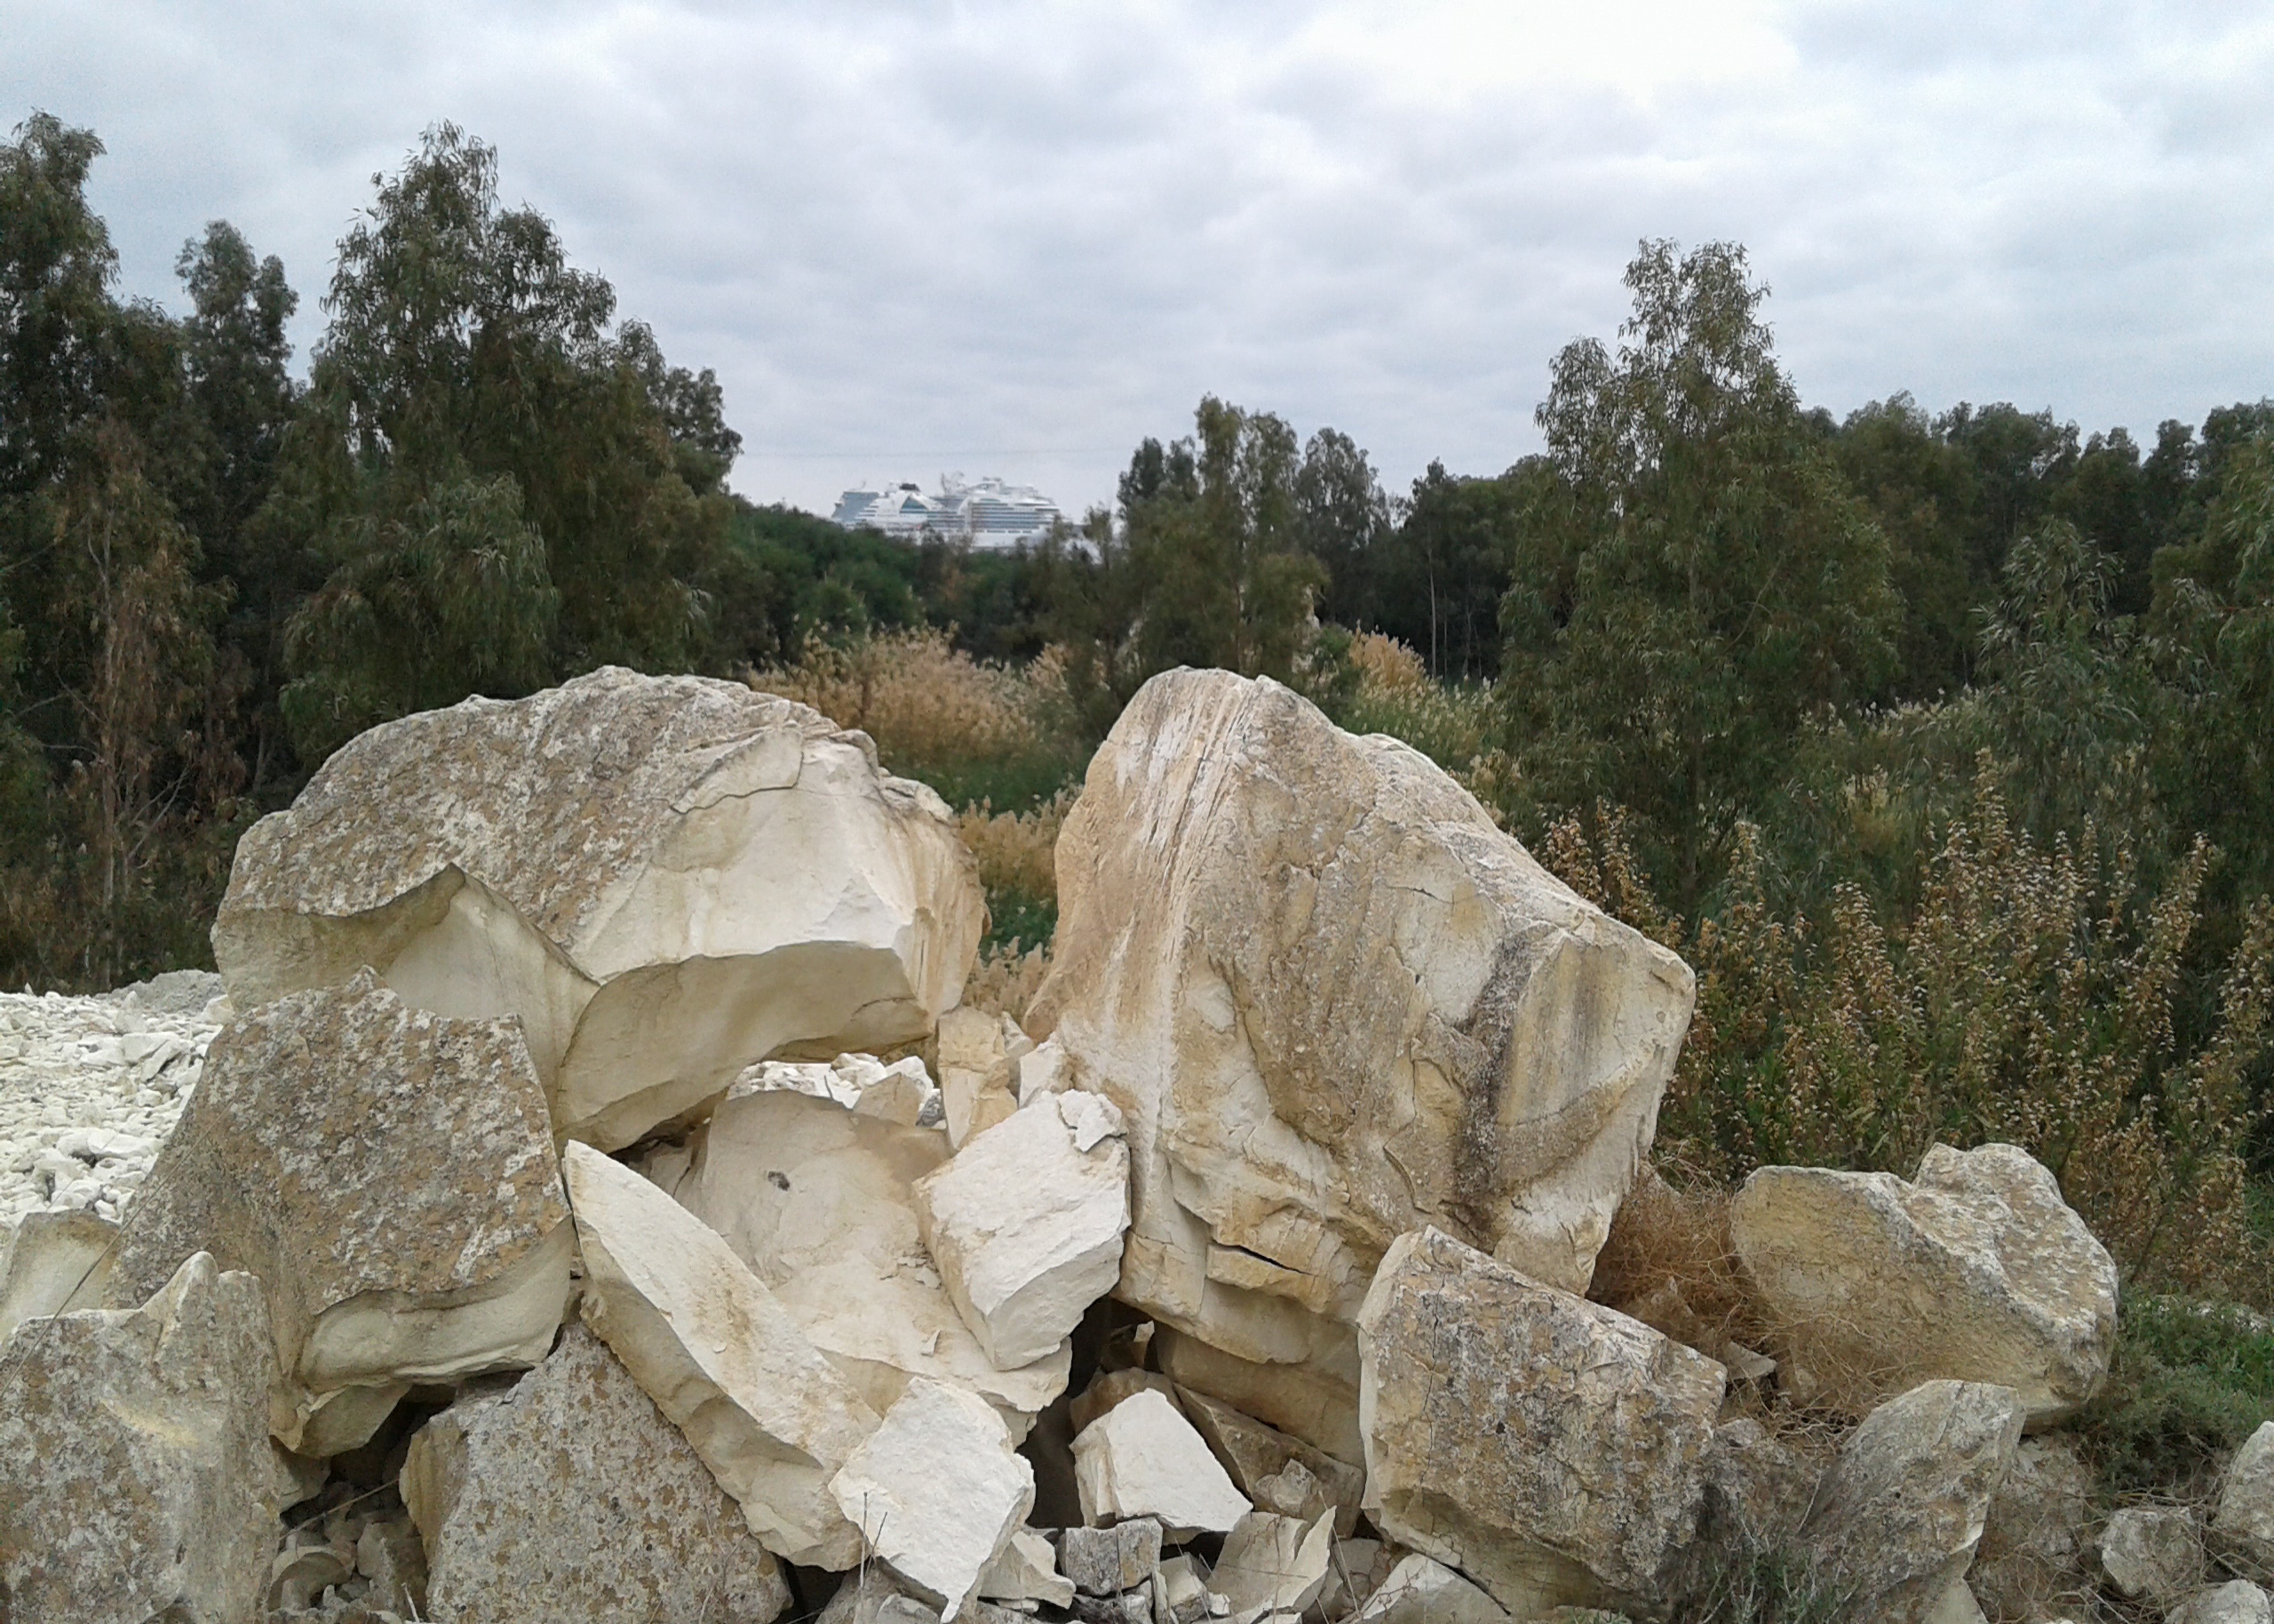
rocks, green, boat, clouds, sky, cloud, tree, bedrock, plant, grass, formation, wood, landscape, outcrop, natural landscape, soil, groundcover, rock, art, limestone, stone wall, ancient history, history, rubble, historic site, monument, batholith, boulder, ruins